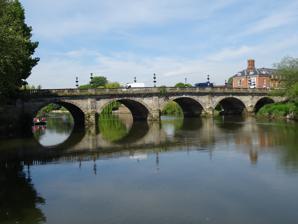
Building: Welsh Bridge
Country: United Kingdom
Year built: 1795
Bridge across the River Severn in Shrewsbury, England For the bridge in Nantwich sometimes called Welsh Bridge, see Nantwich Bridge . The east side of the Welsh Bridge The Welsh Bridge is a masonry arch viaduct in the town of Shrewsbury , England , which crosses the River Severn . It connects Frankwell with the town centre. It is a Grade II* listed building. The bridge was designed and built from 1793 to 1795 by John Tilley and John Carline (whose namesake father was a mason on the English Bridge ), who had built Montford Bridge for Thomas Telford . It replaced the medieval St George's Bridge . Four of the arches span 43 feet 4 inches, while the fifth and central arch is 46 feet 2 inches. The bridge is 30 feet wide, and built from Grinshill sandstone. In total it is 266 feet long. It was completed in 1795 at a cost of £8,000. On the south end of the bridge, on the junction with Victoria Avenue, one of the parapets of the bridge has the words "Commit No Nuisance" chiselled into the stone. This is an archaic injunction not to urinate in public. Gallery The Welsh Bridge, with the river at flood level. Another view, with the Frankwell Footbridge in the foreground, and normal river levels. The Welsh Bridge from Frankwell Footbridge. West side of the bridge showing Victoria Quay on the opposite side of the river. The Commit No Nuisance inscription. The approach to the bridge from the south at Mardol Quay in June 2021. Note the temporary signs instructing pedestrians to walk on the left pavement to aid social distancing during the COVID-19 pandemic . See also Crossings of the River Severn References